Georgism

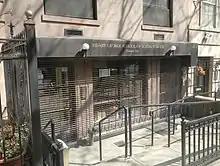
Henry George School of Social Science in New York City

Georgist ideas were also adopted to some degree in Australia, Hong Kong, Singapore, South Africa, South Korea, and Taiwan. In these countries, governments still levy some type of land value tax, albeit with exemptions. Many municipal governments of the United States depend on real-property tax as their main source of revenue, although such taxes are not Georgist as they generally include the value of buildings and other improvements. One exception is the town of Altoona, Pennsylvania, which for a time in the 21st century only taxed land value, phasing in the tax in 2002, relying on it entirely for tax revenue from 2011, and ending it 2017; the "Financial Times" noted that "Altoona is using LVT in a city where neither land nor buildings have much value".